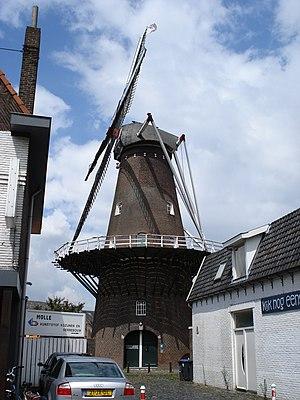
Oss est une ville et une commune des Pays-Bas de la province du Brabant-Septentrional, chef-lieu Oss, formée de cinq anciennes communes et un grand nombre de localités.
Cet article recense les moulins à vent de la province de Brabant-Septentrional, aux Pays-Bas.